History of Australia

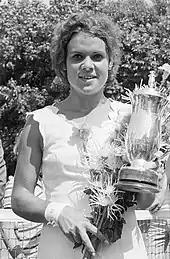

The Hawke government pursued a mixture of free market reforms and consensus politics featuring "summits" of government representatives, business leaders, trade unions and non-government organisations in order to reach consensus on key issues such as economic policy and tax reform. The centrepiece of this policy mix was an Accord with trade unions under which wage demands would be curtailed in return for increased social benefits. Welfare payments were increased and better targeted to those on low incomes, and a retirement benefits scheme (superannuation) was extended to most employees. A new universal health insurance scheme, Medicare, was introduced. The Treasurer Paul Keating oversaw a program of deregulation and micro-economic reforms which broke with the Keynesian economics that had traditionally been favoured by the Labor party. These reforms included floating the Australian dollar, deregulating capital markets and allowing competition from foreign banks. Business regulation and competition policy was streamlined, tariffs and quotas on imports were reduced, and a number of government enterprises were privatised. The higher education system was restructured and significantly expanded, partly funded by the reintroduction of fees in the form of student loans and "contributions" (HECS). Paul Kelly concludes that, "In the 1980s both Labor and non-Labor underwent internal philosophical revolutions to support a new set of ideas—faith in markets, deregulation, a reduced role for government, low protection and the creation of a new cooperative enterprise culture."